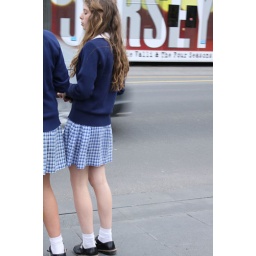
122 girl in blue